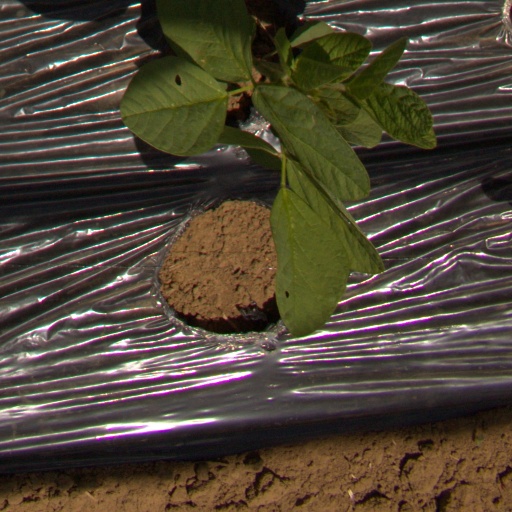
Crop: Jerusalem artichoke